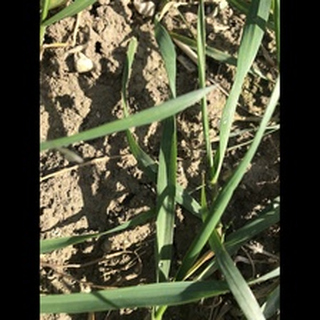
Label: healthy_wheat